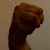
The image shows a hand gesture representing the letter 'M' in Indian Sign Language.